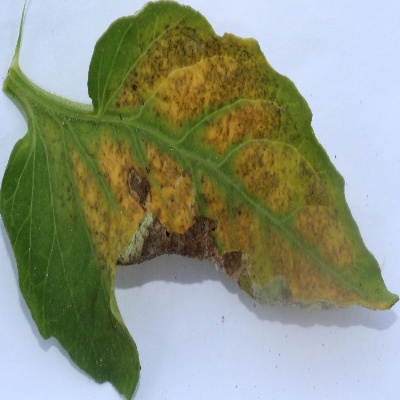
Crop: Tomato
Condition: verticulium wilt